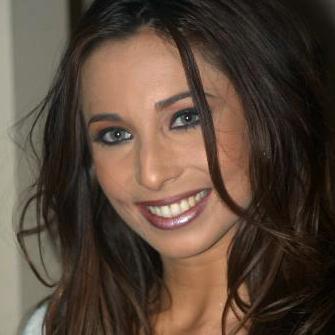
Age: 24